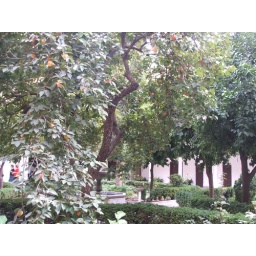
I had to take a photo of the fruit trees in the courtyard as I was unable to photograph the sumptuous